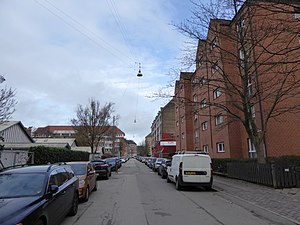
Rådmandsgade
Rådmandsgade set fra Dagmarsgade.
Rådmandsgade er en gade i Mimersgadekvarteret på Ydre Nørrebro i København. Den er en sidegade til Lersø Park Allé og krydser bl.a. Mimersgade og Tagensvej, før den ender i Dagmarsgade.